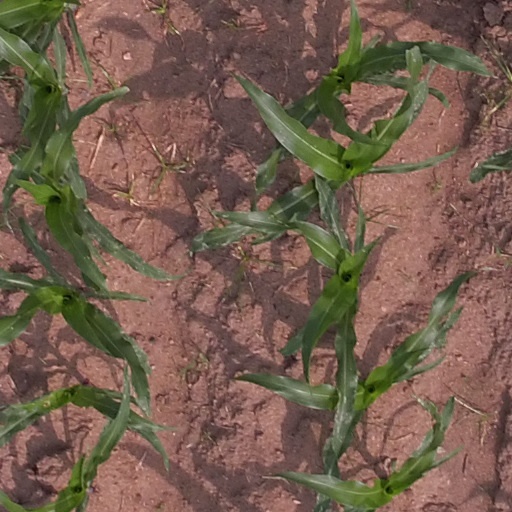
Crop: maize; corn